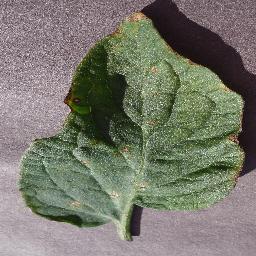
Label: Tomato___Target_Spot